Islam in Laos

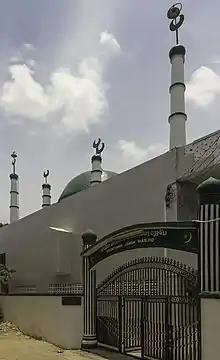
The Vientiane Jamia Mosque

Laos is a Buddhist-majority nation with the officially recognised Muslim population approximately constituting 1% of the total population as of 2008 census. The majority of Laotian Muslims are Sunni. Laotian Muslims can be found in the capital, Vientiane, which has two mosques, as well as other urban areas such as Savannakhet and Oudomxay; the latter of which had a mosque constructed there in June 2016. Laotian Muslims are an ethnically diverse group, mainly consisting of ethnic Lao, Chin Haw, Chams, Tamils, and Pashtuns, with interracial marriages being increasingly popular. They are generally engaged in trade, agriculture, cosmetics, clothing and business (butcher shops and restaurants) though some have attained official roles with the government.